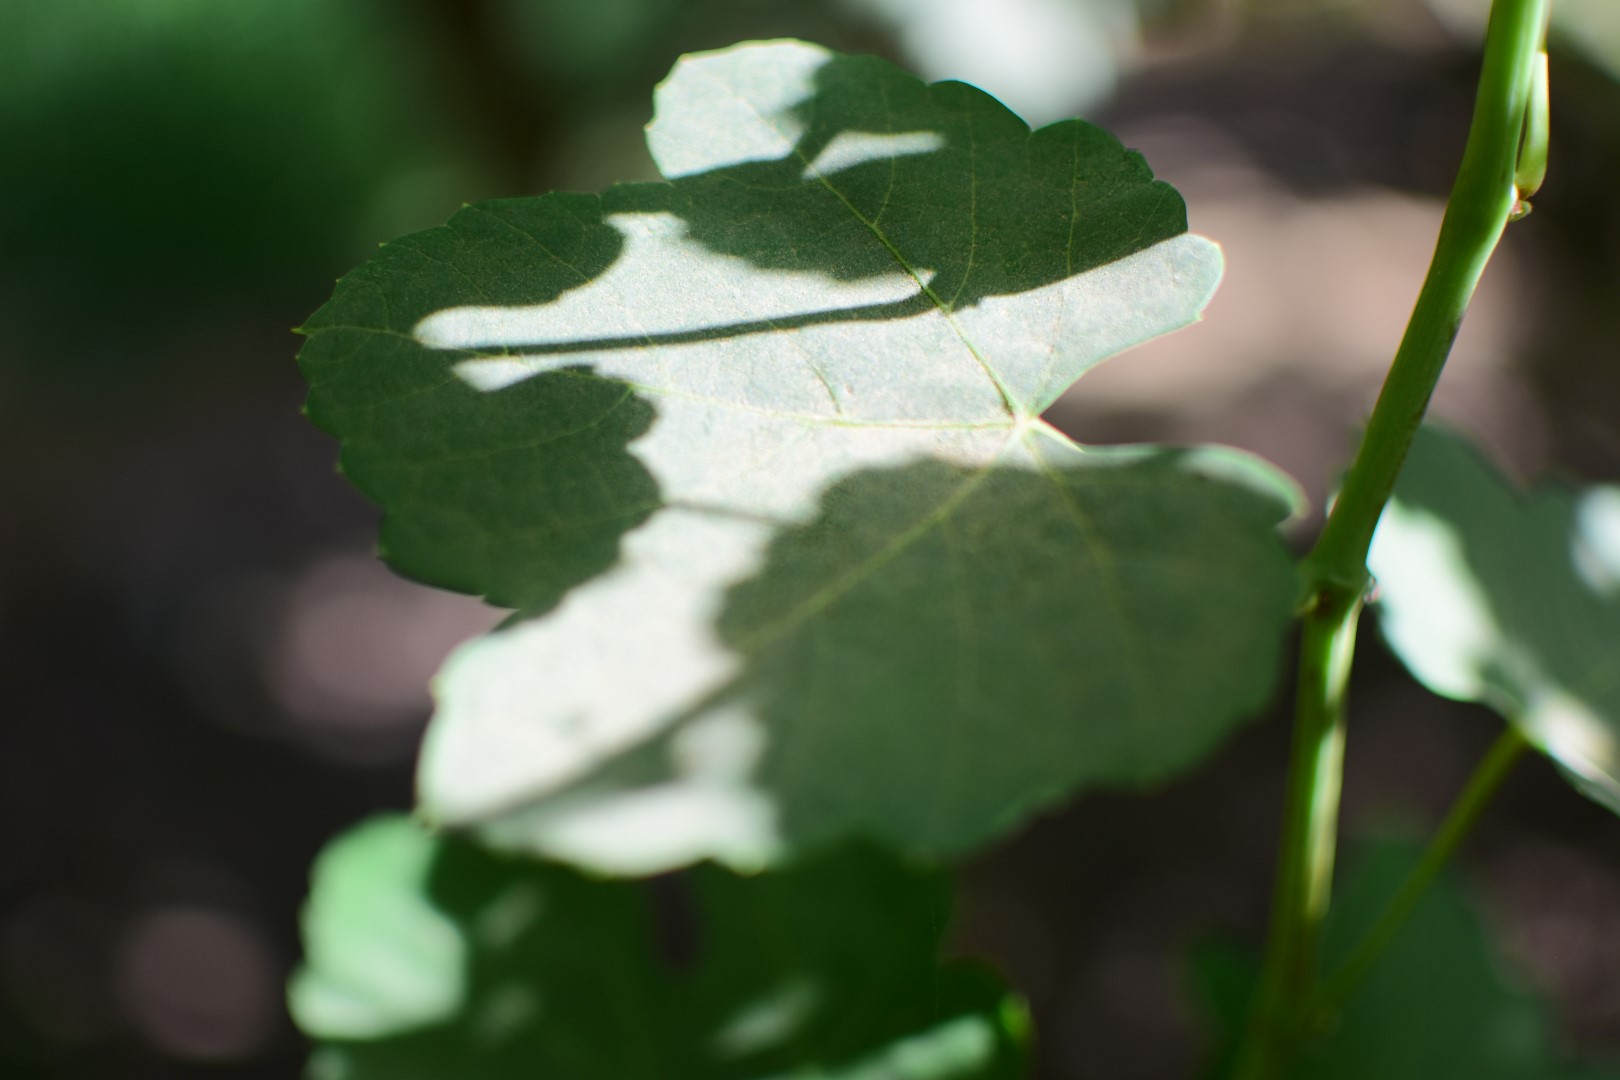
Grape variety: Shdah